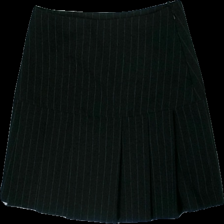
View: back
Type: Skirt
Category: Ladies
Brand: Not in the list
Brand text on label: renée tyler
Colors: Black, White
Material: 100% cotton
Pattern: Striped
Cut: Regular
Season: All
Holes: Minor
Price range: <50
Recommended usage: Reuse
Description: randig kjol, börjat spricka i sömmen vid dragkedjan